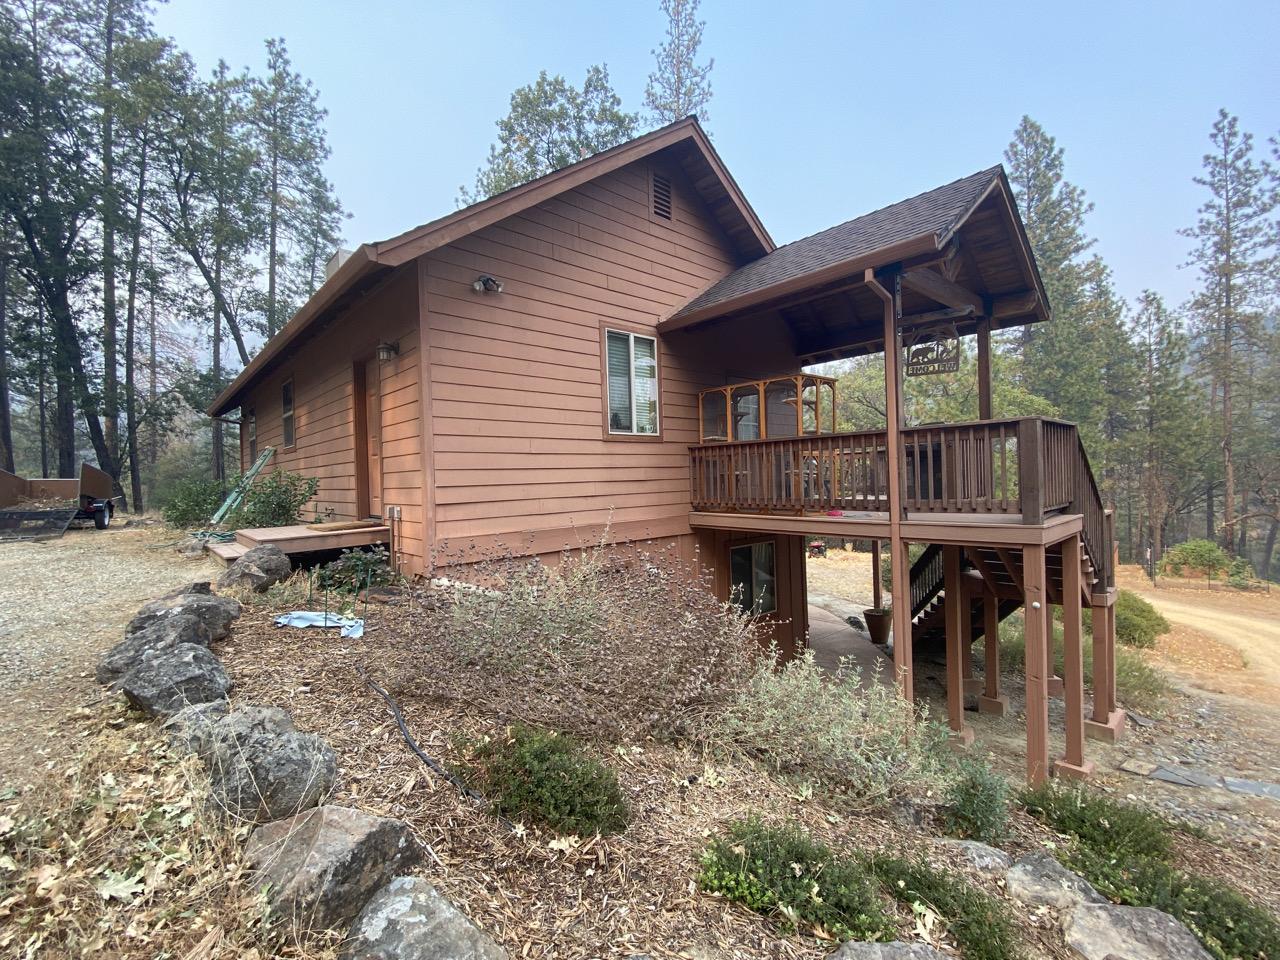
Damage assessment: no_damage